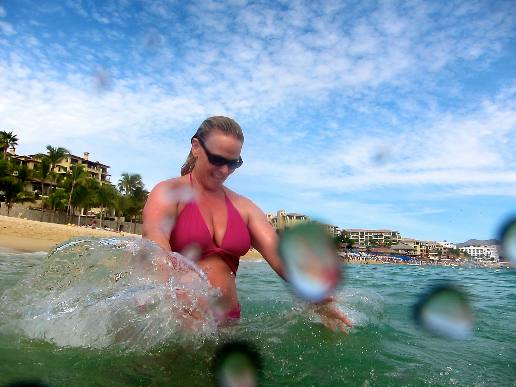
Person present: Yes